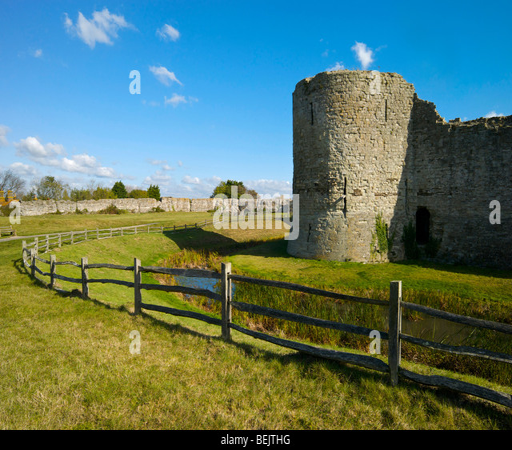
ruins built within the remaining walls of a fort near to where person